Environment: real
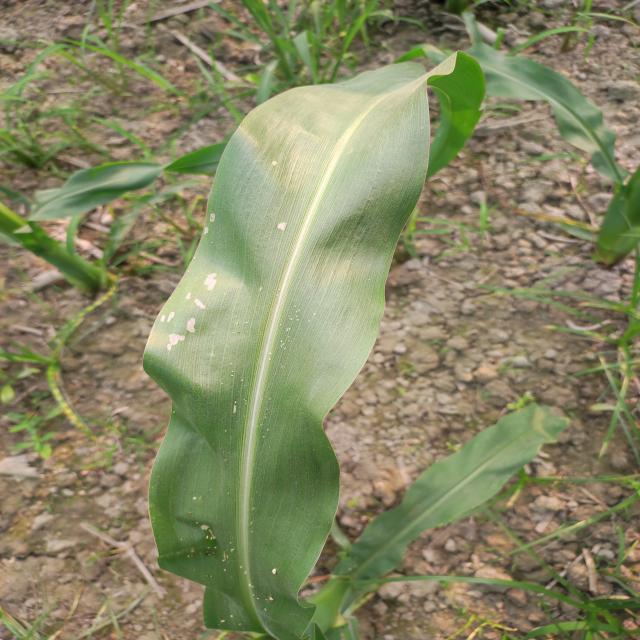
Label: fall_armyworm